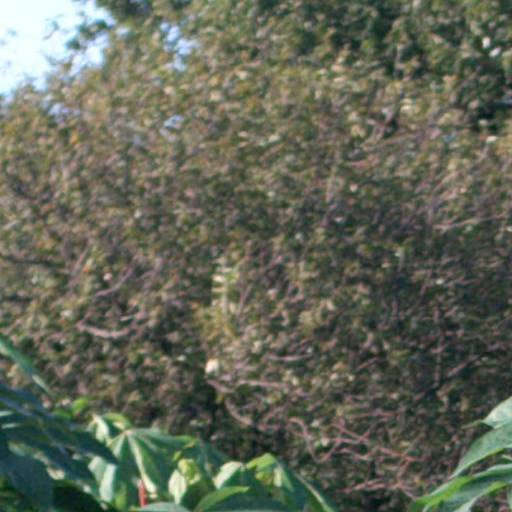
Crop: cassava